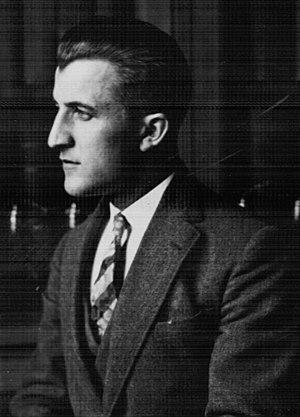
Vladimír J Krajina est né à Slavice, petit village de Tchéquie le 30 janvier 1905 et est mort à l'âge de 88 ans le 1ᵉʳ juin 1993 à Vancouver.